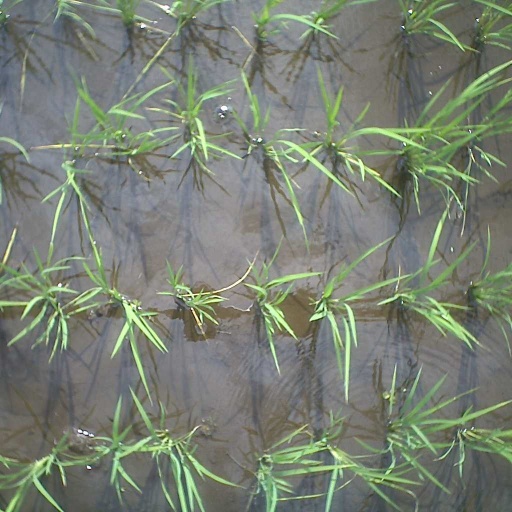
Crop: rice